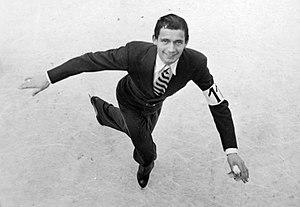
Ede Király, né le 22 février 1926 à Budapest et mort le 10 août 2009 au Canada, est un patineur artistique hongrois.